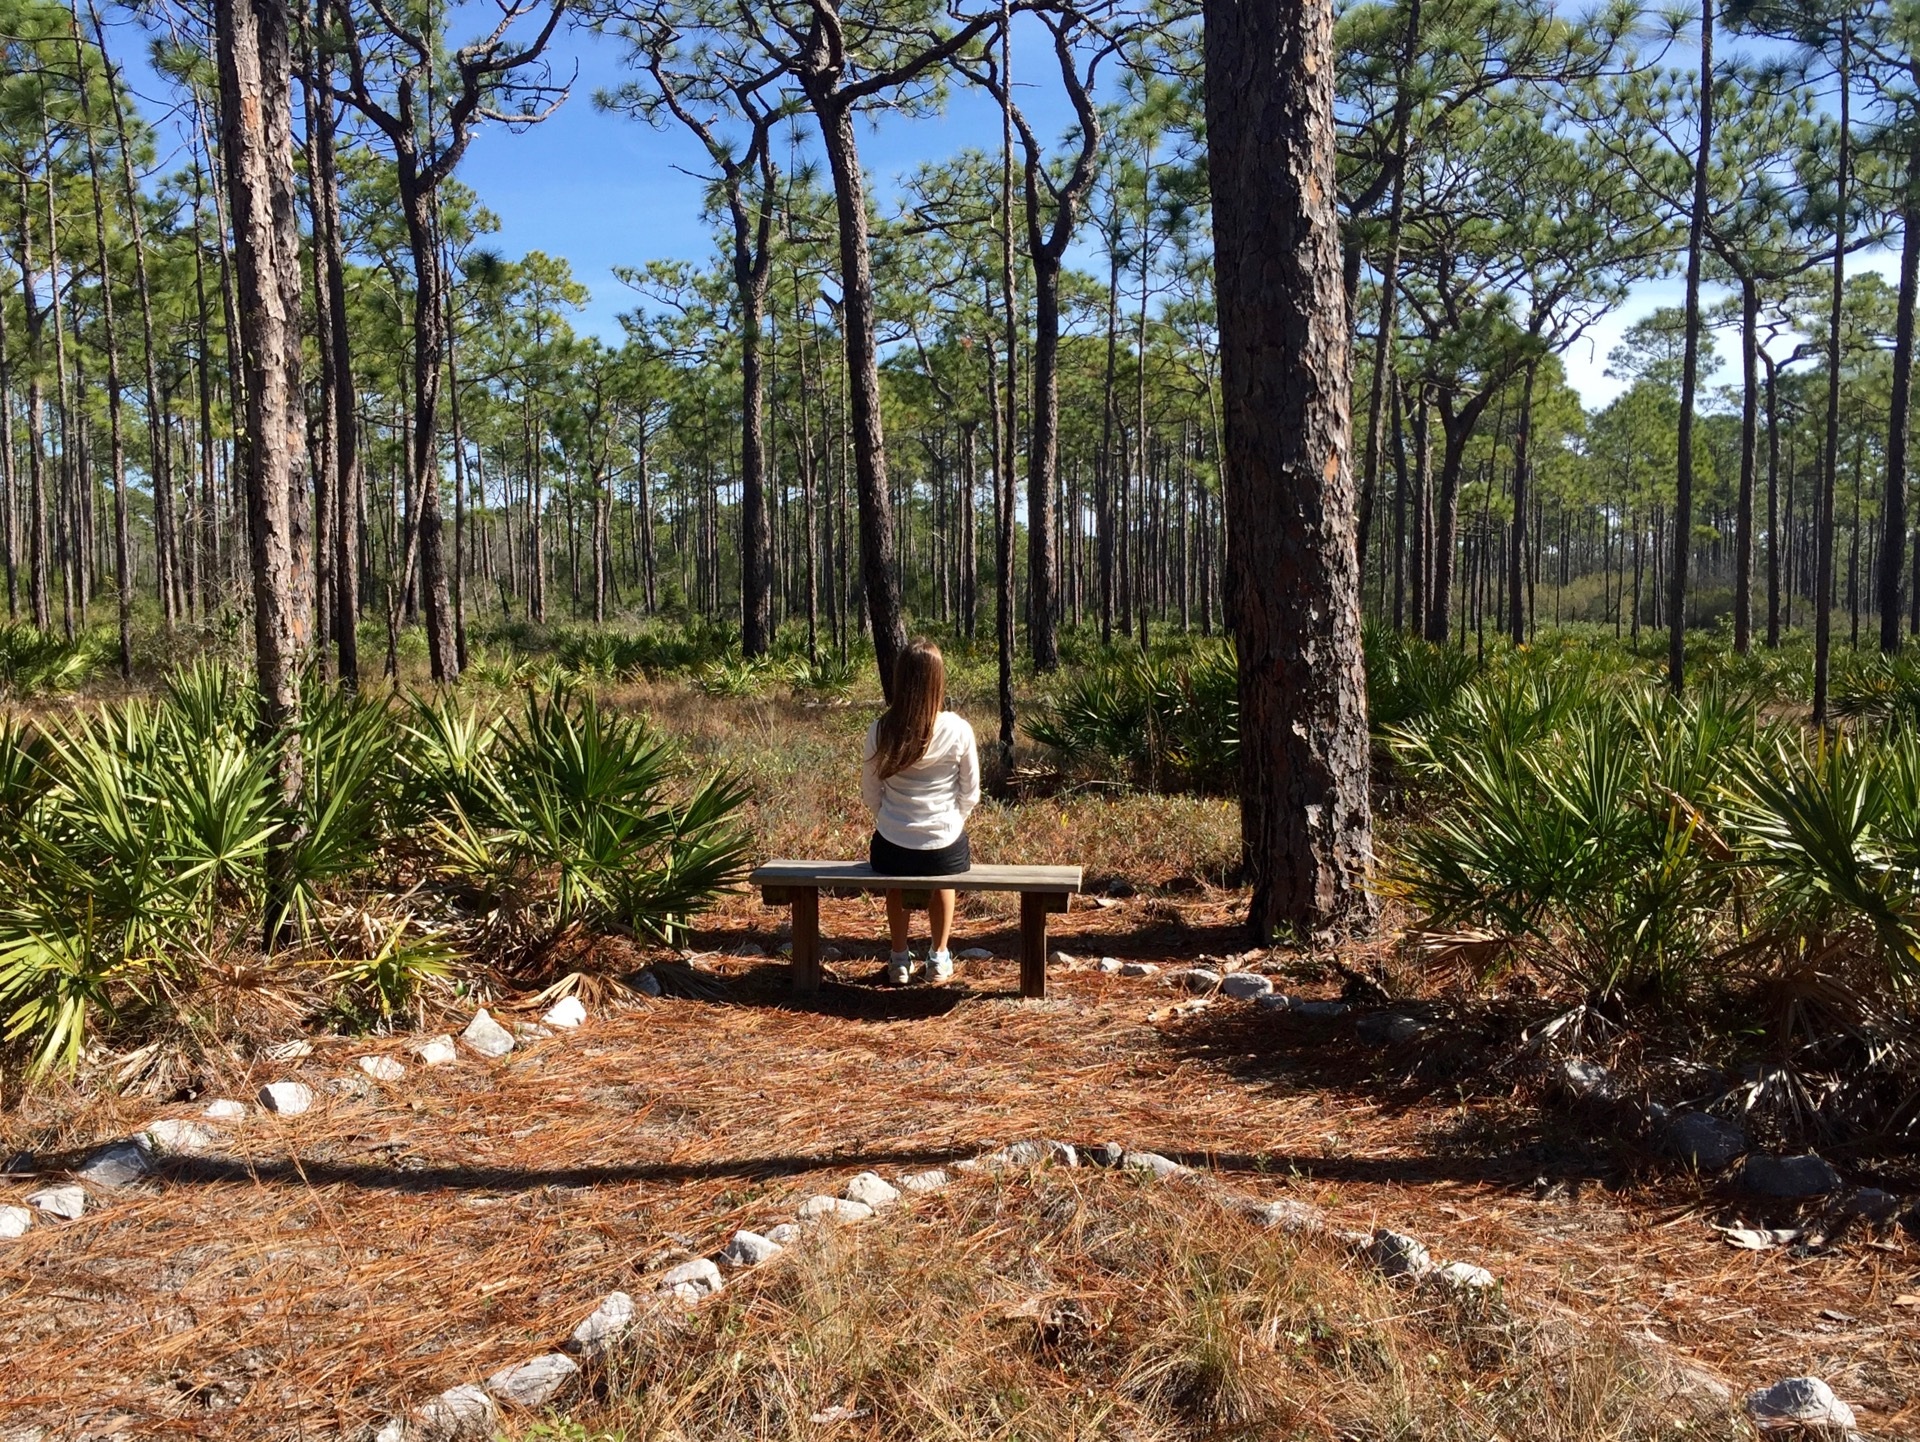
tree, nature, forest, wilderness, person, girl, woman, trail, female, contemplation, reflection, relax, tranquil, peaceful, peace, backyard, calm, serene, meditate, soil, silence, garden, lifestyle, leisure, zen, spiritual, relaxing, stillness, trees, outdoors, relaxation, meditation, pines, wetland, woodland, purity, quiet, habitat, resting, yard, silent, ecosystem, meditating, wellness, natural environment